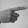
ASL letter: G